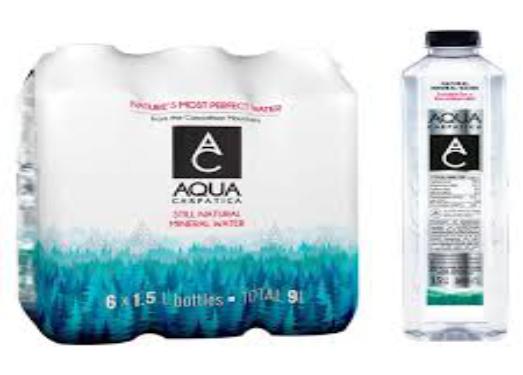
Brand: Aqua Carpatica
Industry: Food